Belgian State Railways Type 7

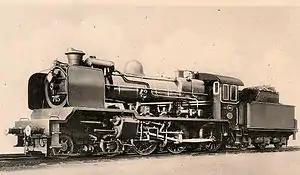
Belgian State Railways Type 7 (ex Type 8 bis)

The Belgian State Railways Type 7 (originally the Type 8 bis), later known as the NMBS/SNCB Type 7, was a class of compound locomotives built between 1921 and 1924.